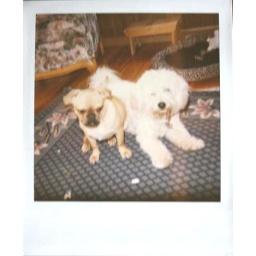
fergie and nitro, sitting in a tree